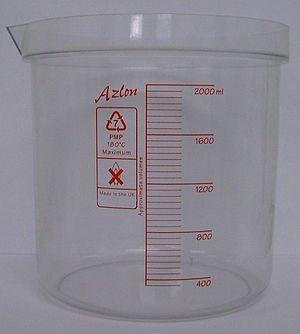
Bécher forme basse de 2 L en polyméthylpentène (sigle PMP, polyoléfine), transparent, rigide, bonne résistance aux produits chimiques (acides, bases, alcools) à température ambiante, graduations sérigraphiées rouges indélébiles, utilisable de 20 à 150 °C (180 °C pendant une courte durée), supporte les autoclavages répétés à 135 °C.
Le polyméthylpentène est un polymère thermoplastique de la famille des polyoléfines. Son nom dans la nomenclature IUPAC est poly.
Un bécher est un récipient utilisé pour de nombreuses applications de laboratoire, notamment en chimie, physique, biologie et pharmacie. Le mot provient de l'allemand Becher qui signifie gobelet. Il est aussi appelé vase de Berlin ou berlin.